Kinan Azmeh

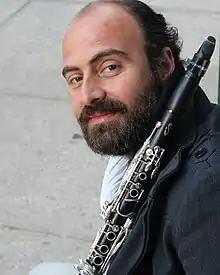
Kinan Azmeh in 2020

Kinan Azmeh (born June 10, 1976, in Damascus), is a Syrian clarinet player and composer of contemporary classical music based in New York City. Performing with orchestras such as the New York Philharmonic, the Seattle Symphony, the Bavarian Radio Symphony Orchestra, the West–Eastern Divan Orchestra, or the Syrian Symphony Orchestra, he has played as a soloist of classical works as well as of contemporary compositions.